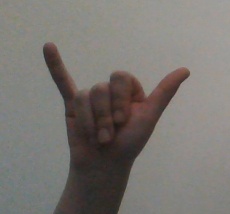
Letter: ya